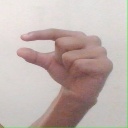
अक्षर: ग